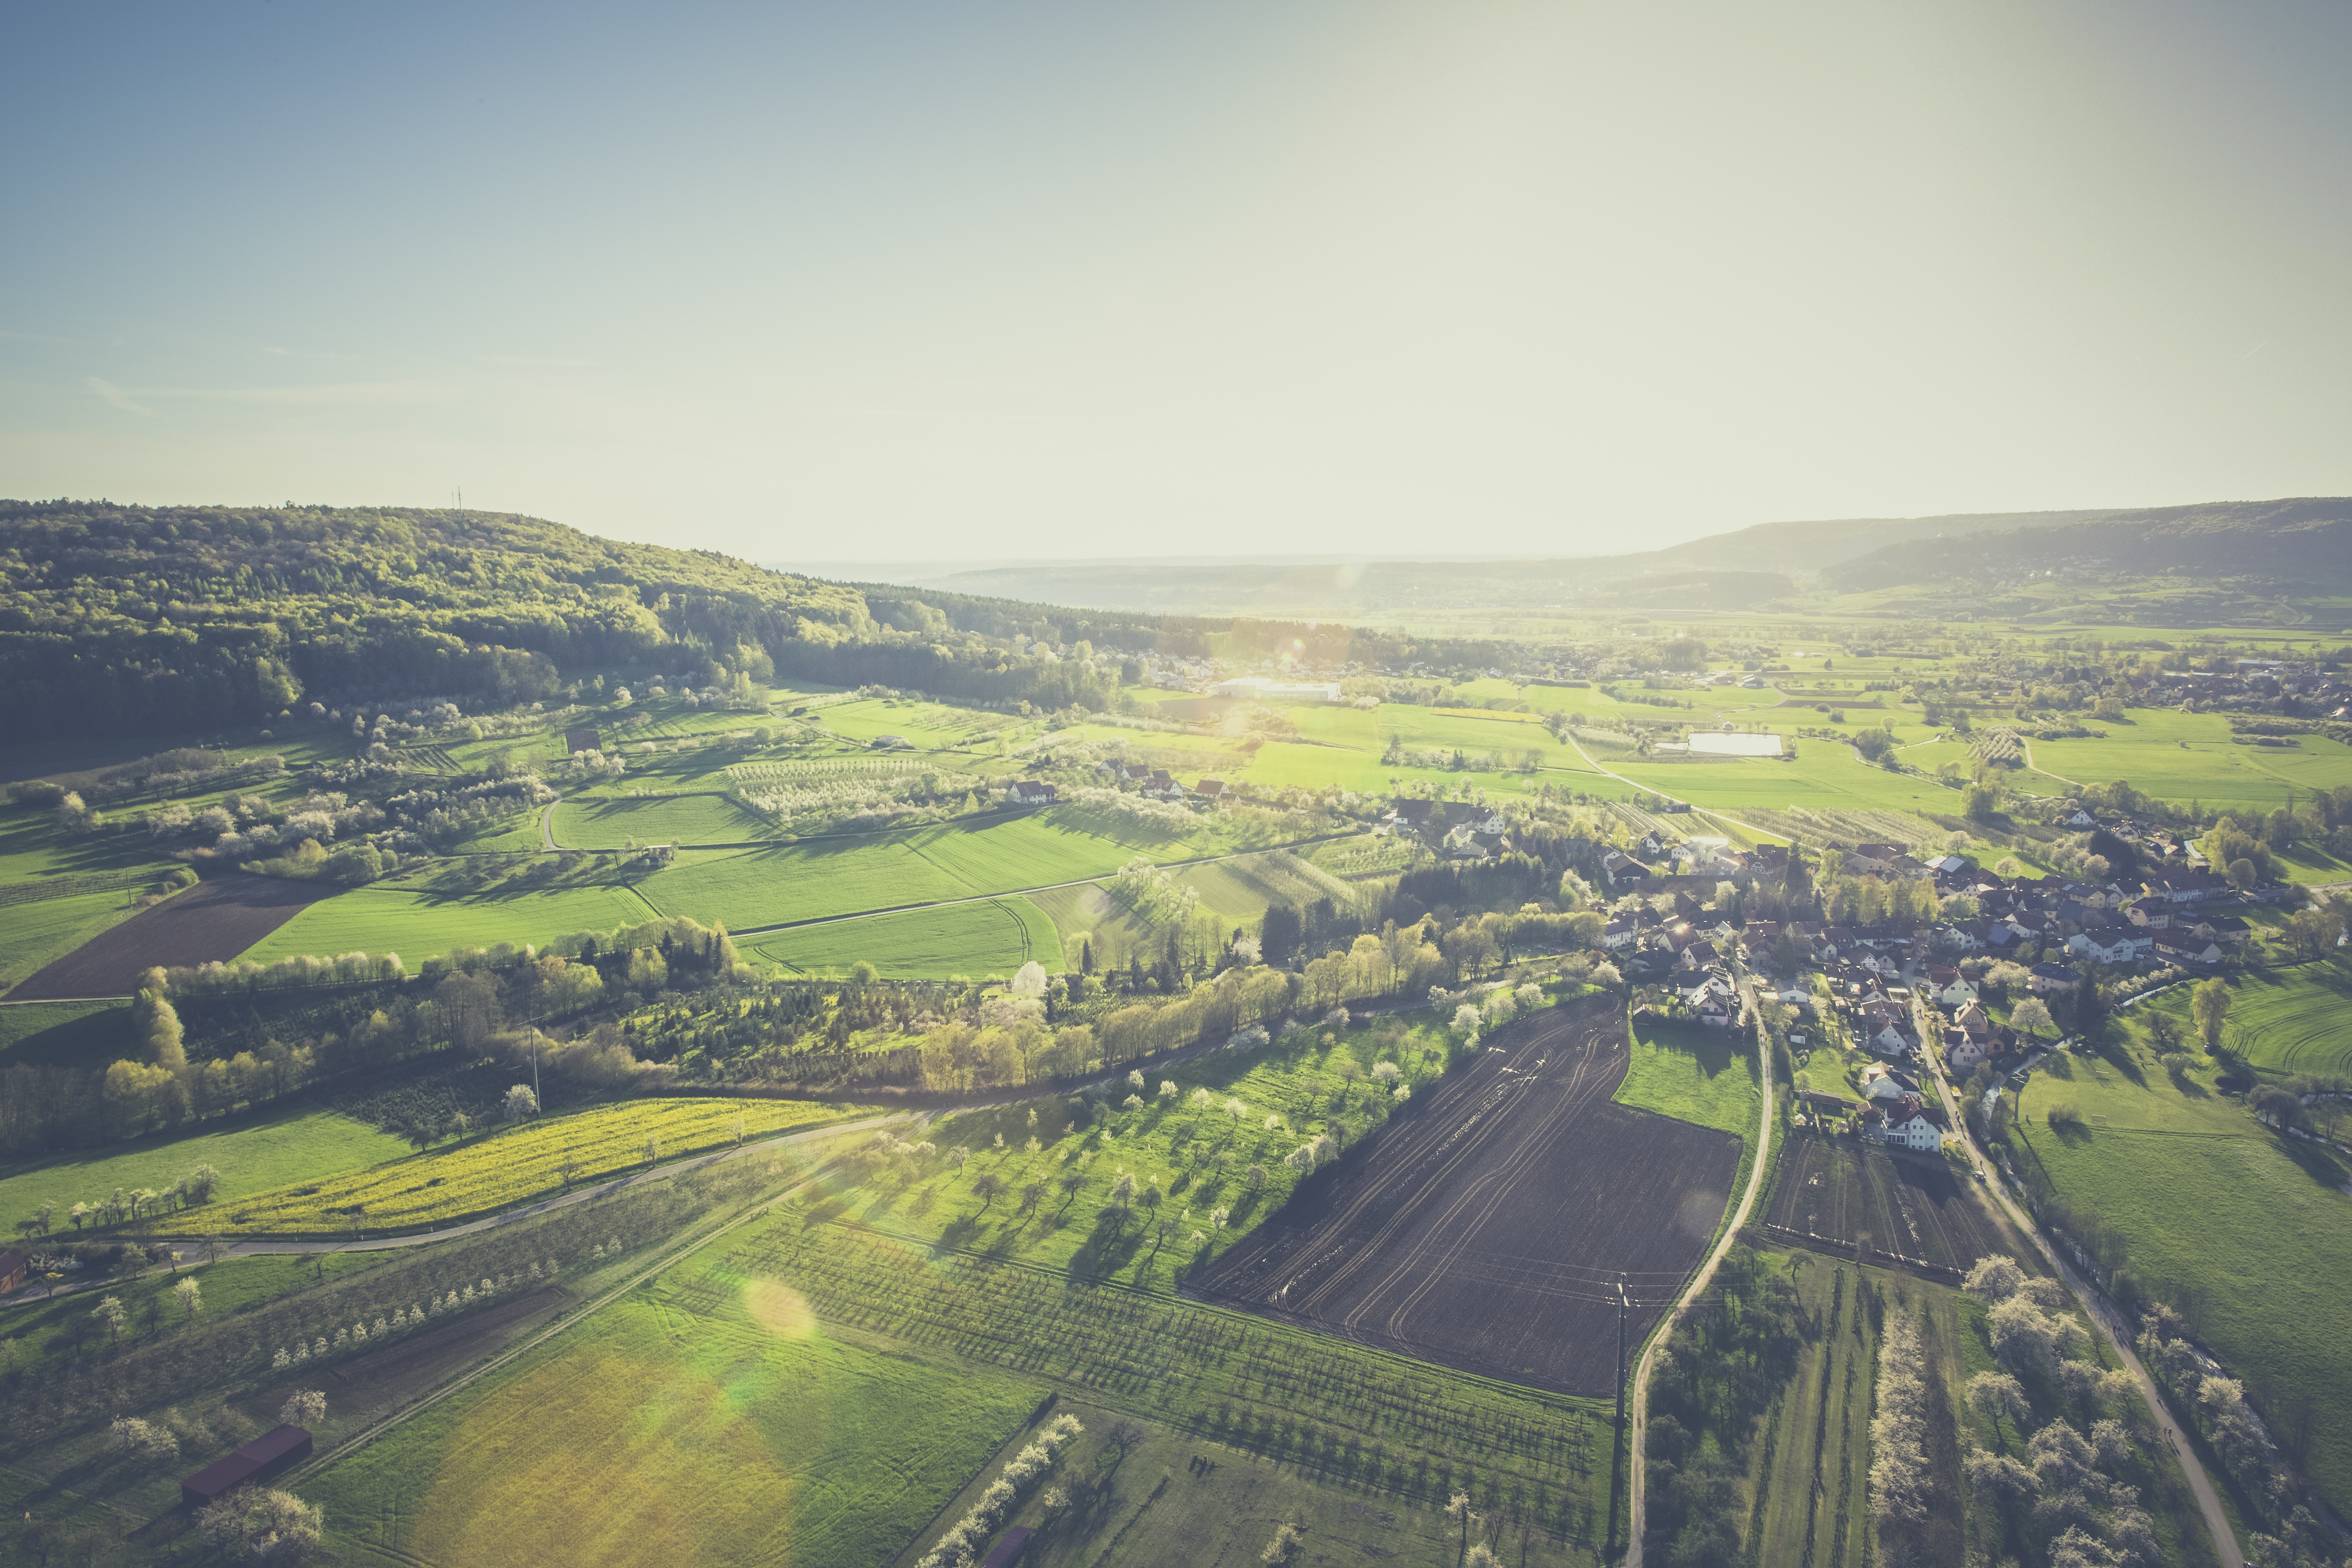
landscape, coast, forest, outdoor, horizon, mountain, trail, field, photography, morning, hill, view, valley, flight, chapel, reservoir, agriculture, cherry blossom, plain, summit, fields, grassland, plateau, sunbeam, forchheim, walberla, rural area, bird's eye view, aerial photography, upper franconia, franconian switzerland, pretzfeld, ehrenb rg, church honor bach, geographical feature, atmospheric phenomenon, atmosphere of earth, mountainous landforms